International Earth Science Olympiad

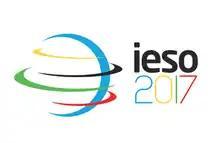
The logo of the 2017 International Earth Science Olympiad.

The 2015 IESO took place in Poços de Caldas, Minas Gerais, Brazil. 31 countries participated in IESO 2016 in Mie Prefecture, Japan. In 2017, the International Earth Science Olympiad was hosted by France.